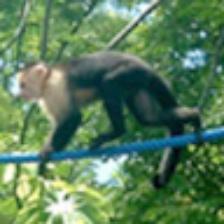
Label: NonHuman